Treaty of Troyes (1814)

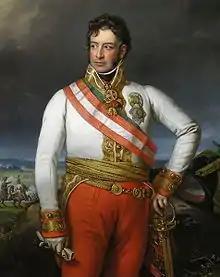
Karl Philipp, Prince of Schwarzenberg

A council of war met at Troyes on 22 February 1814 attended by Tsar Alexander I of Russia and King Frederick William III of Prussia as well as the senior allied generals to determine their next actions. Schwarzenberg feared, perhaps justifiably, that his force was insufficient to defeat Napoleon and recommended a withdrawal. This course of action was opposed by Blücher and General Diebitsch as well as Alexander and Frederick William who wished to engage the French in the field. However, in the end a general withdrawal and separation of the two armies was agreed.